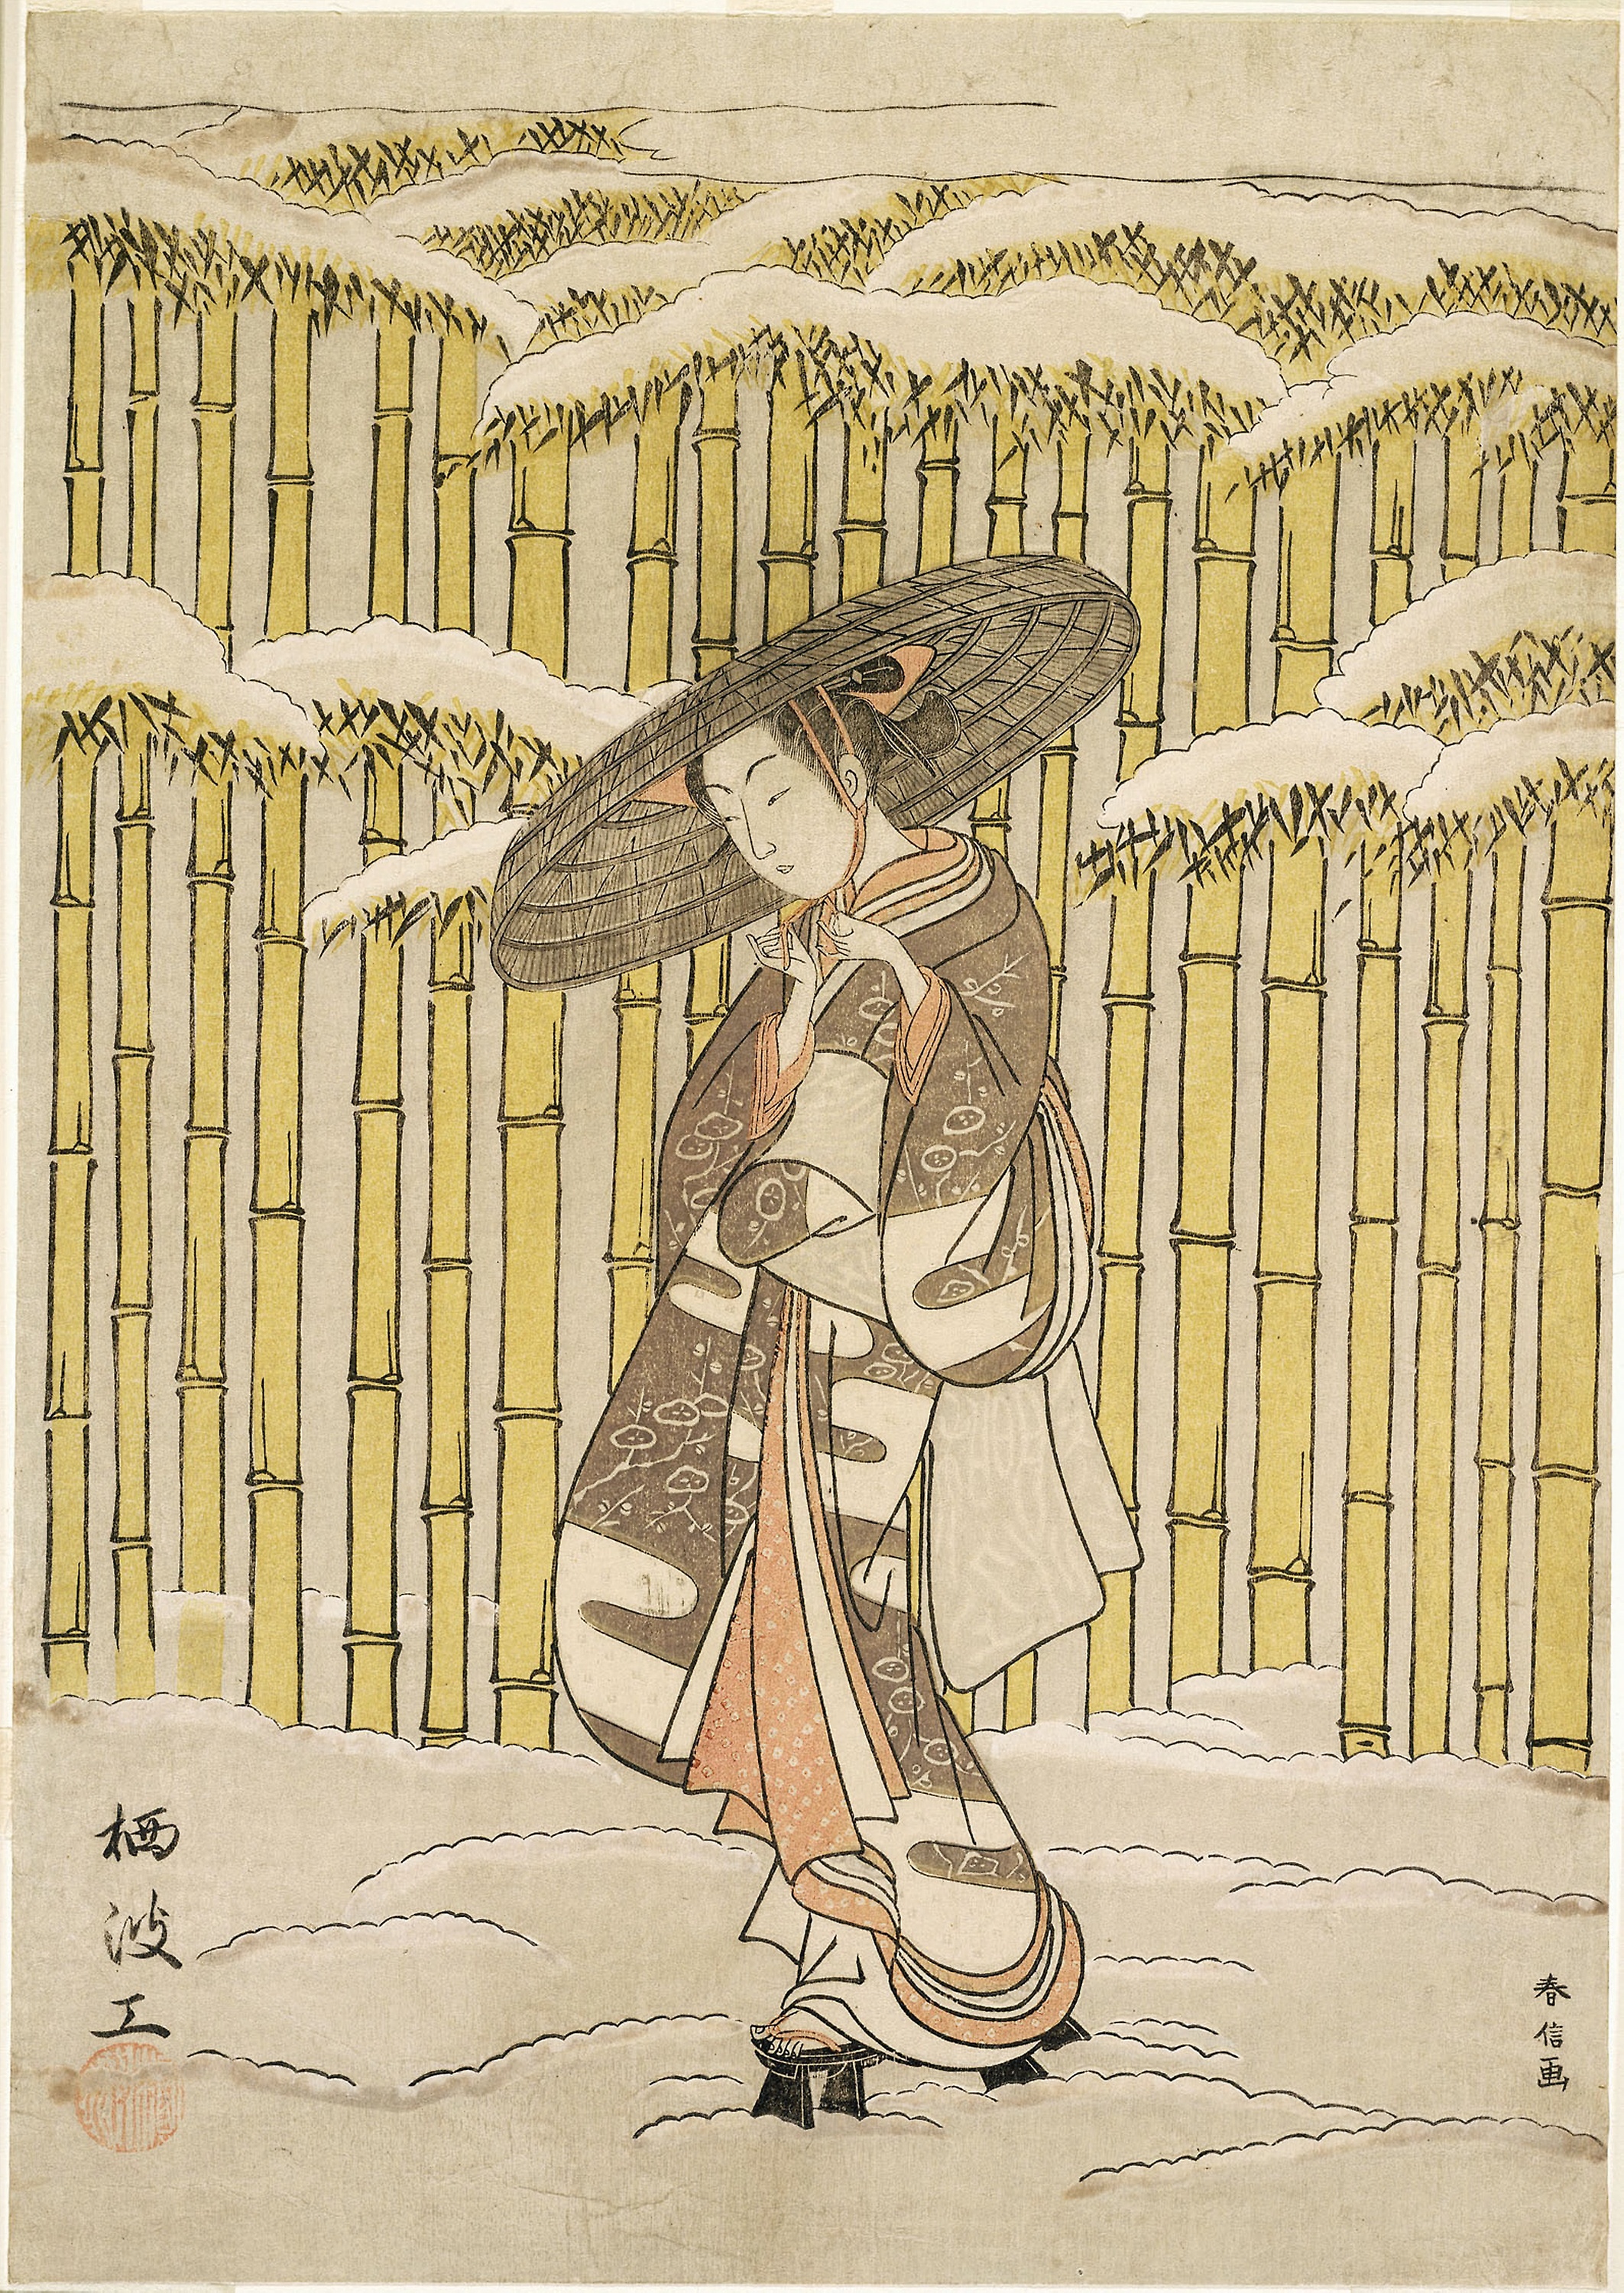
cartoon, art, illustration, human behavior, artwork, paper, costume design